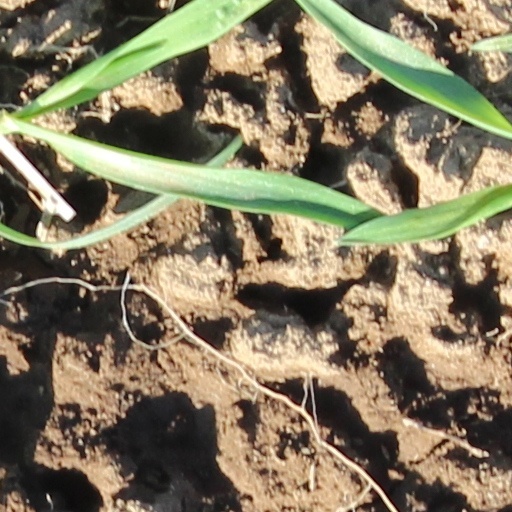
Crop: wheat